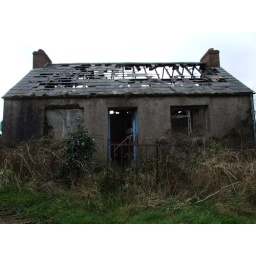
A burnt out house on a back road in Tyrone